Takashi Odawara

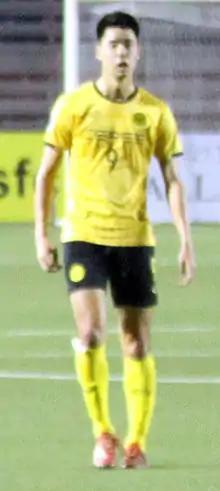
Odawara in 2020

is a Japanese professional footballer who plays as a defender for Cambodian League club Preah Khan Reach Svay Rieng.